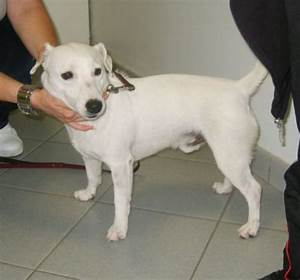
Label: dog